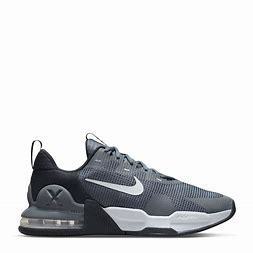
Brand: Nike
Model: Air Max Alpha 5